Natural Park of Marguareis

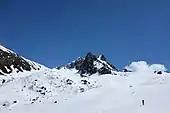
Winter hiking in the park

A well developed network of waymarked footpaths is available within the park, that is also crossed by the southernmost part of the "GTA", a long-distance hiking trail which runs on the piedmontese Alps.